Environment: real
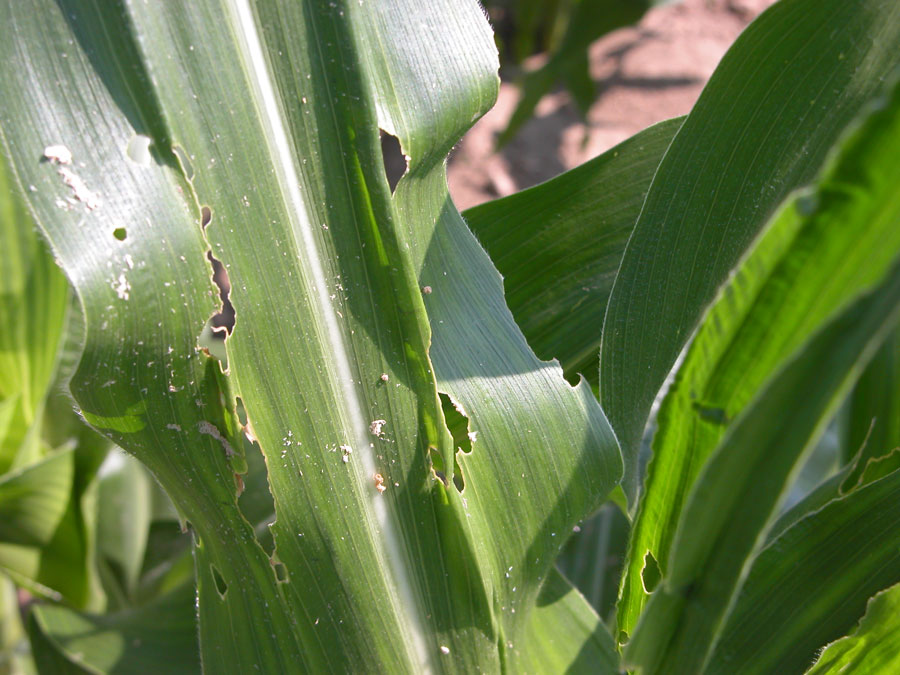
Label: fall_armyworm